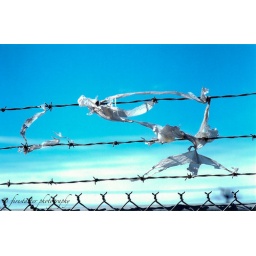
I love plastic bags in fences . . . Exact location &amp;amp; year TBD.